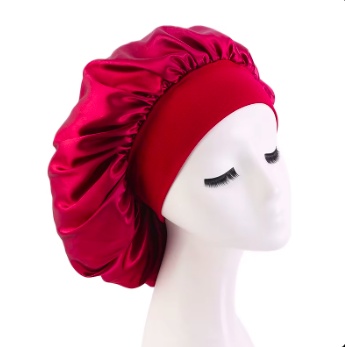
Silk Bonnet| WINE RED
Brand: Kitoko Cosmetics
Category: Apparel & Accessories > Clothing Accessories > Headwear